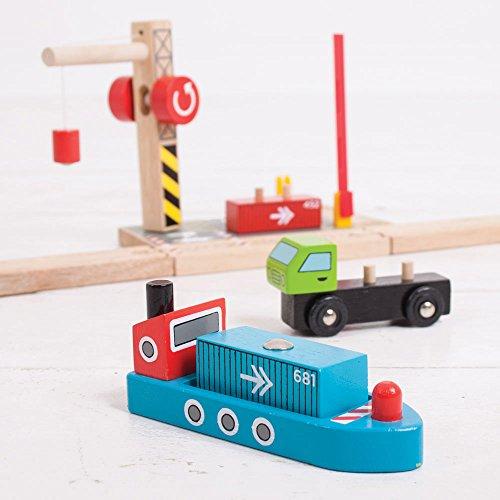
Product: Bigjigs Rail Container Shipping Yard for Train Set
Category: Toys & Games | Play Vehicles | Play Trains & Railway Sets | Accessories
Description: Container Shipping Yard.
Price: $21.99
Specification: ProductDimensions:6.7x6.3x5.9inches|ItemWeight:1pounds|ShippingWeight:1.05pounds(Viewshippingratesandpolicies)|DomesticShipping:ItemcanbeshippedwithinU.S.|InternationalShipping:ThisitemcanbeshippedtoselectcountriesoutsideoftheU.S.LearnMore|ASIN:B01D07B6PW|Itemmodelnumber:BJT254|Manufacturerrecommendedage:36months-18years